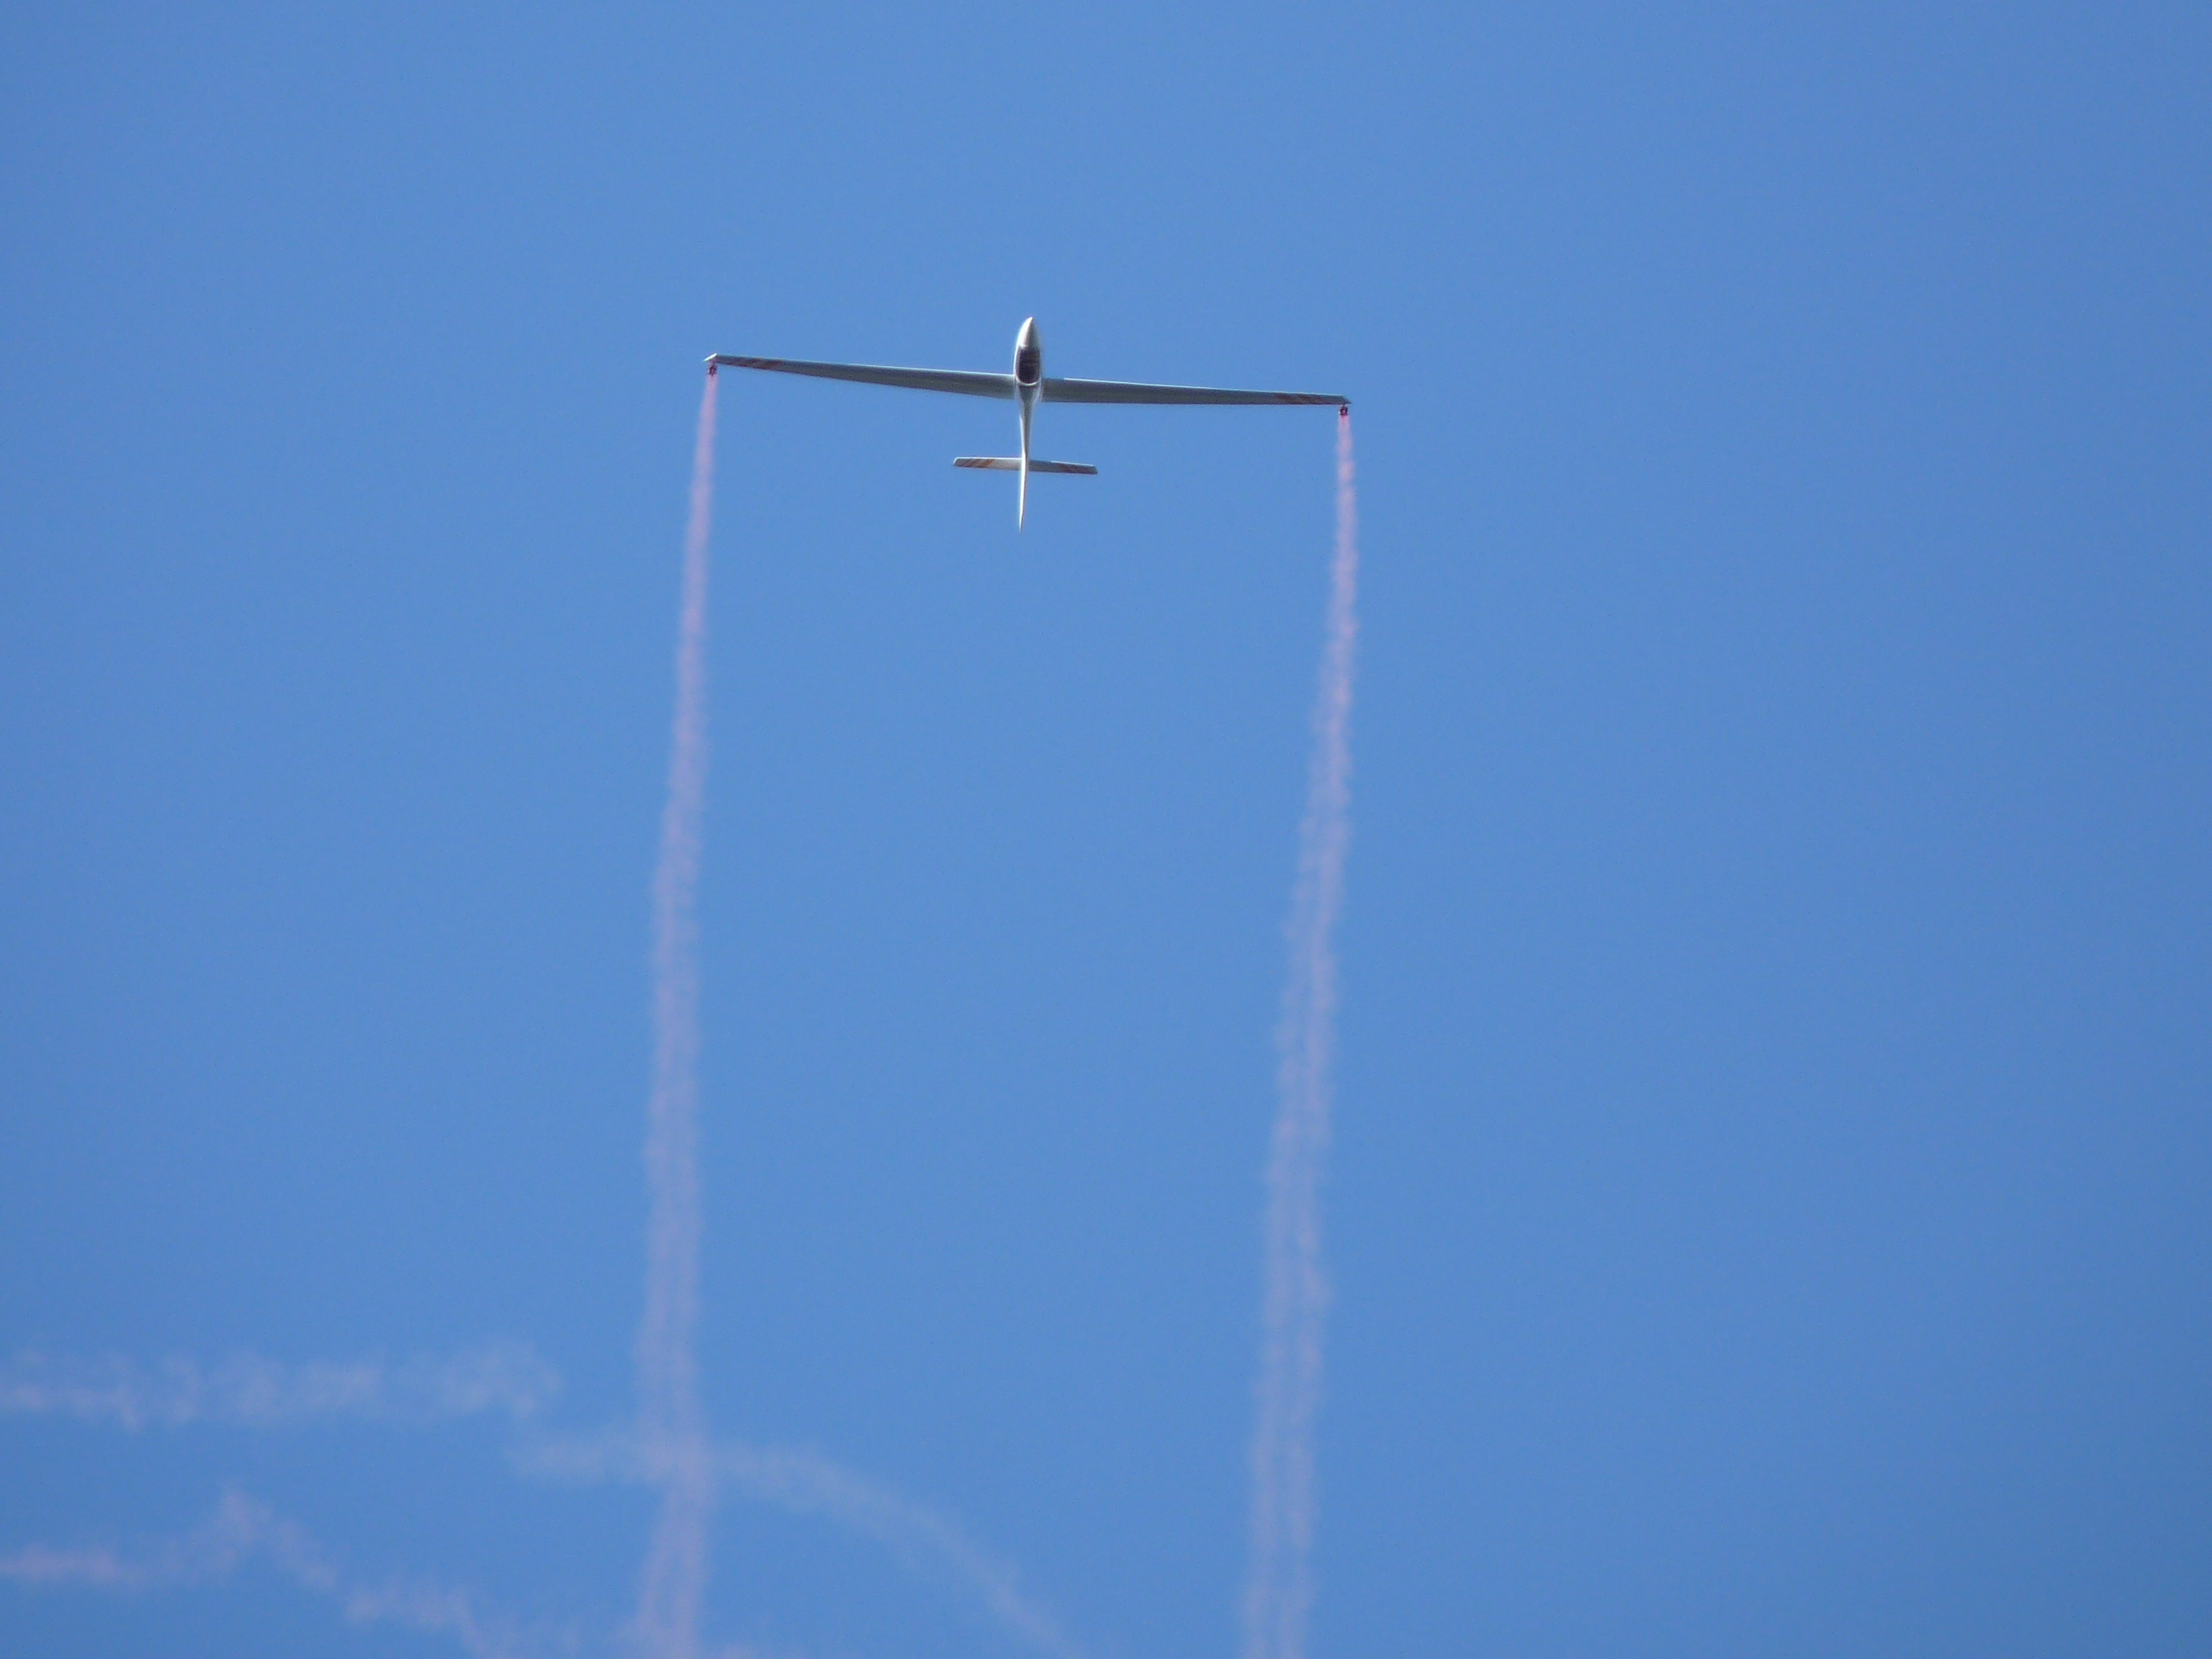
wing, sky, wind, aircraft, line, machine, blue, wind turbine, glider, stunt, atmosphere of earth, smoke bombs